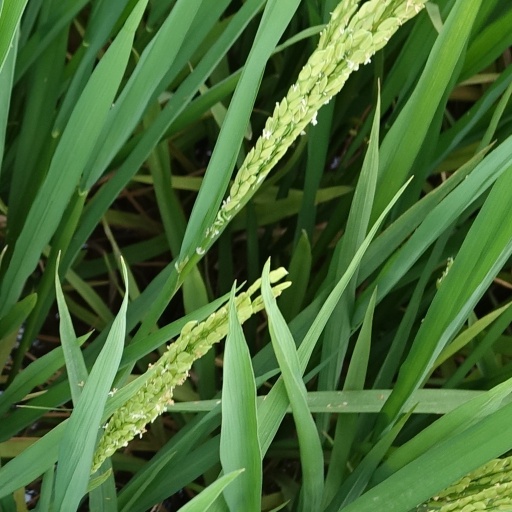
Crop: rice